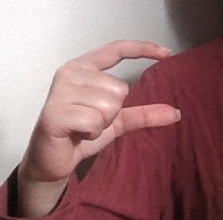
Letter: dal